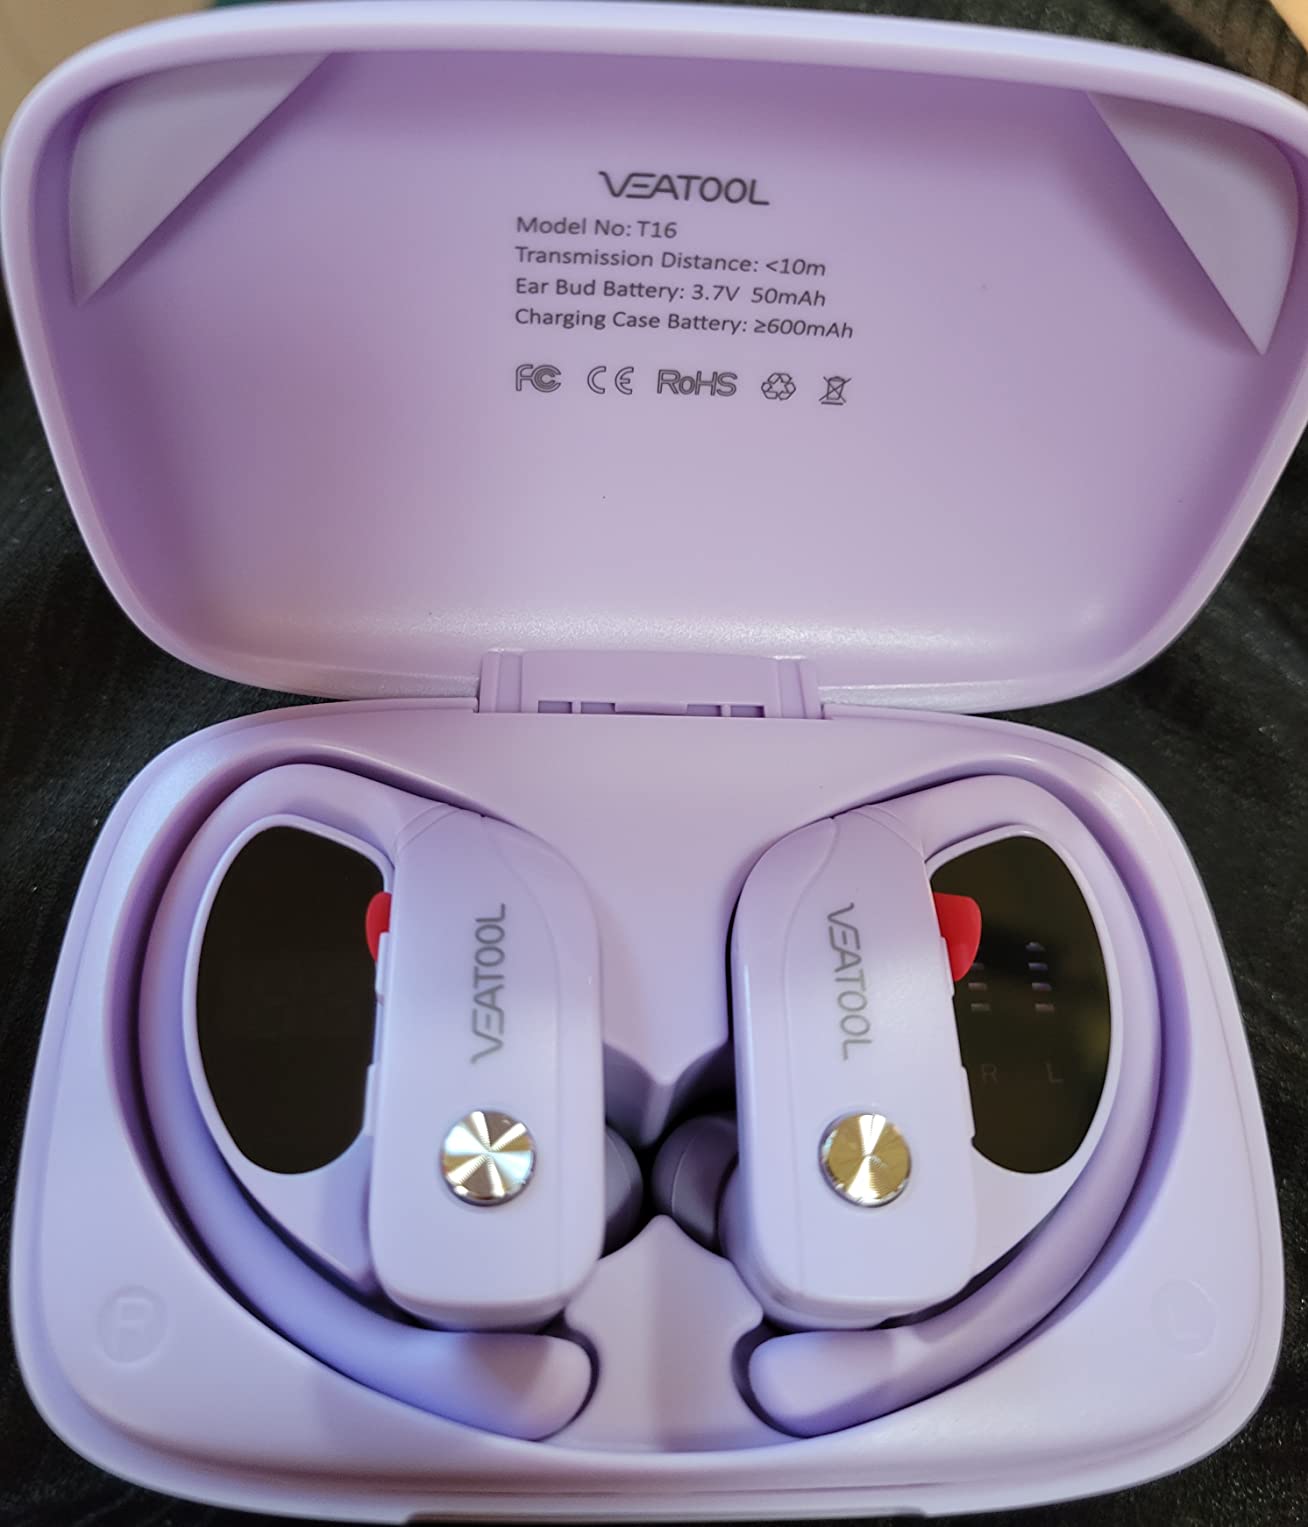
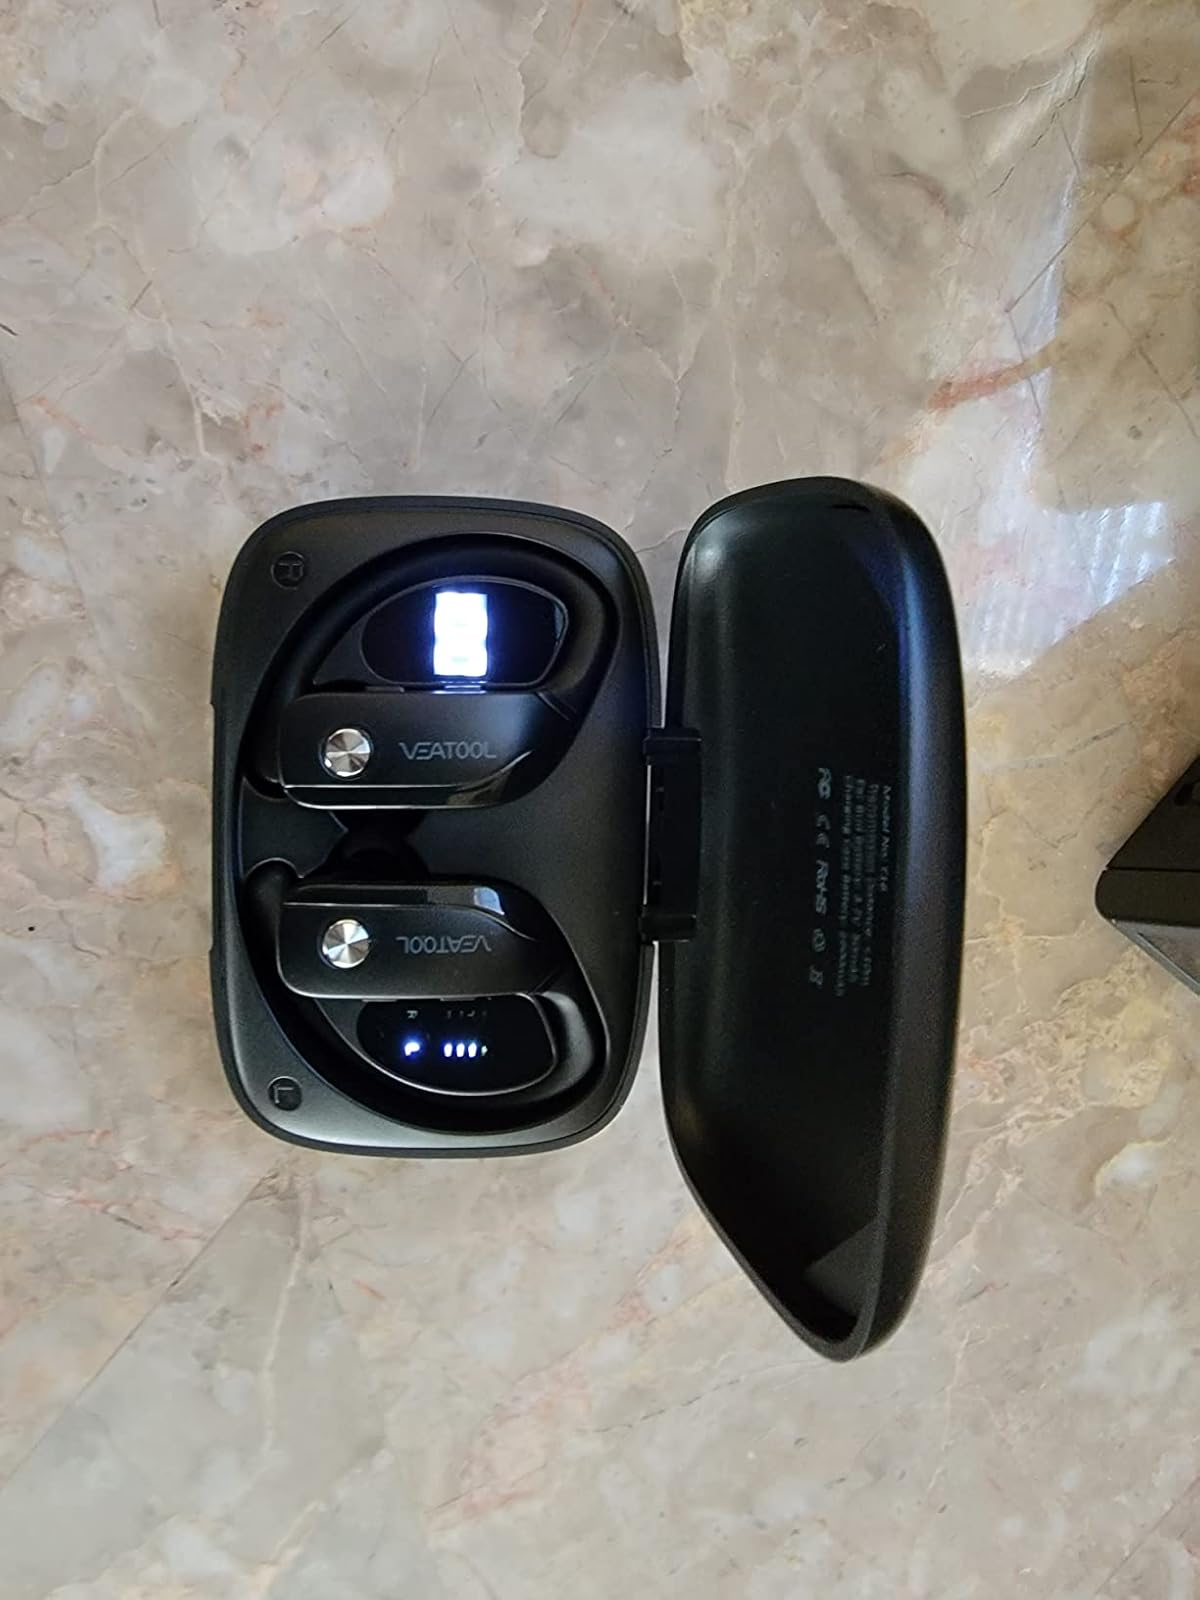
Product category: earbuds
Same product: no